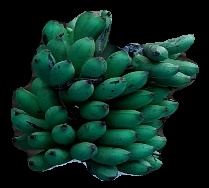
Variety: rasbale
Grade: grade3